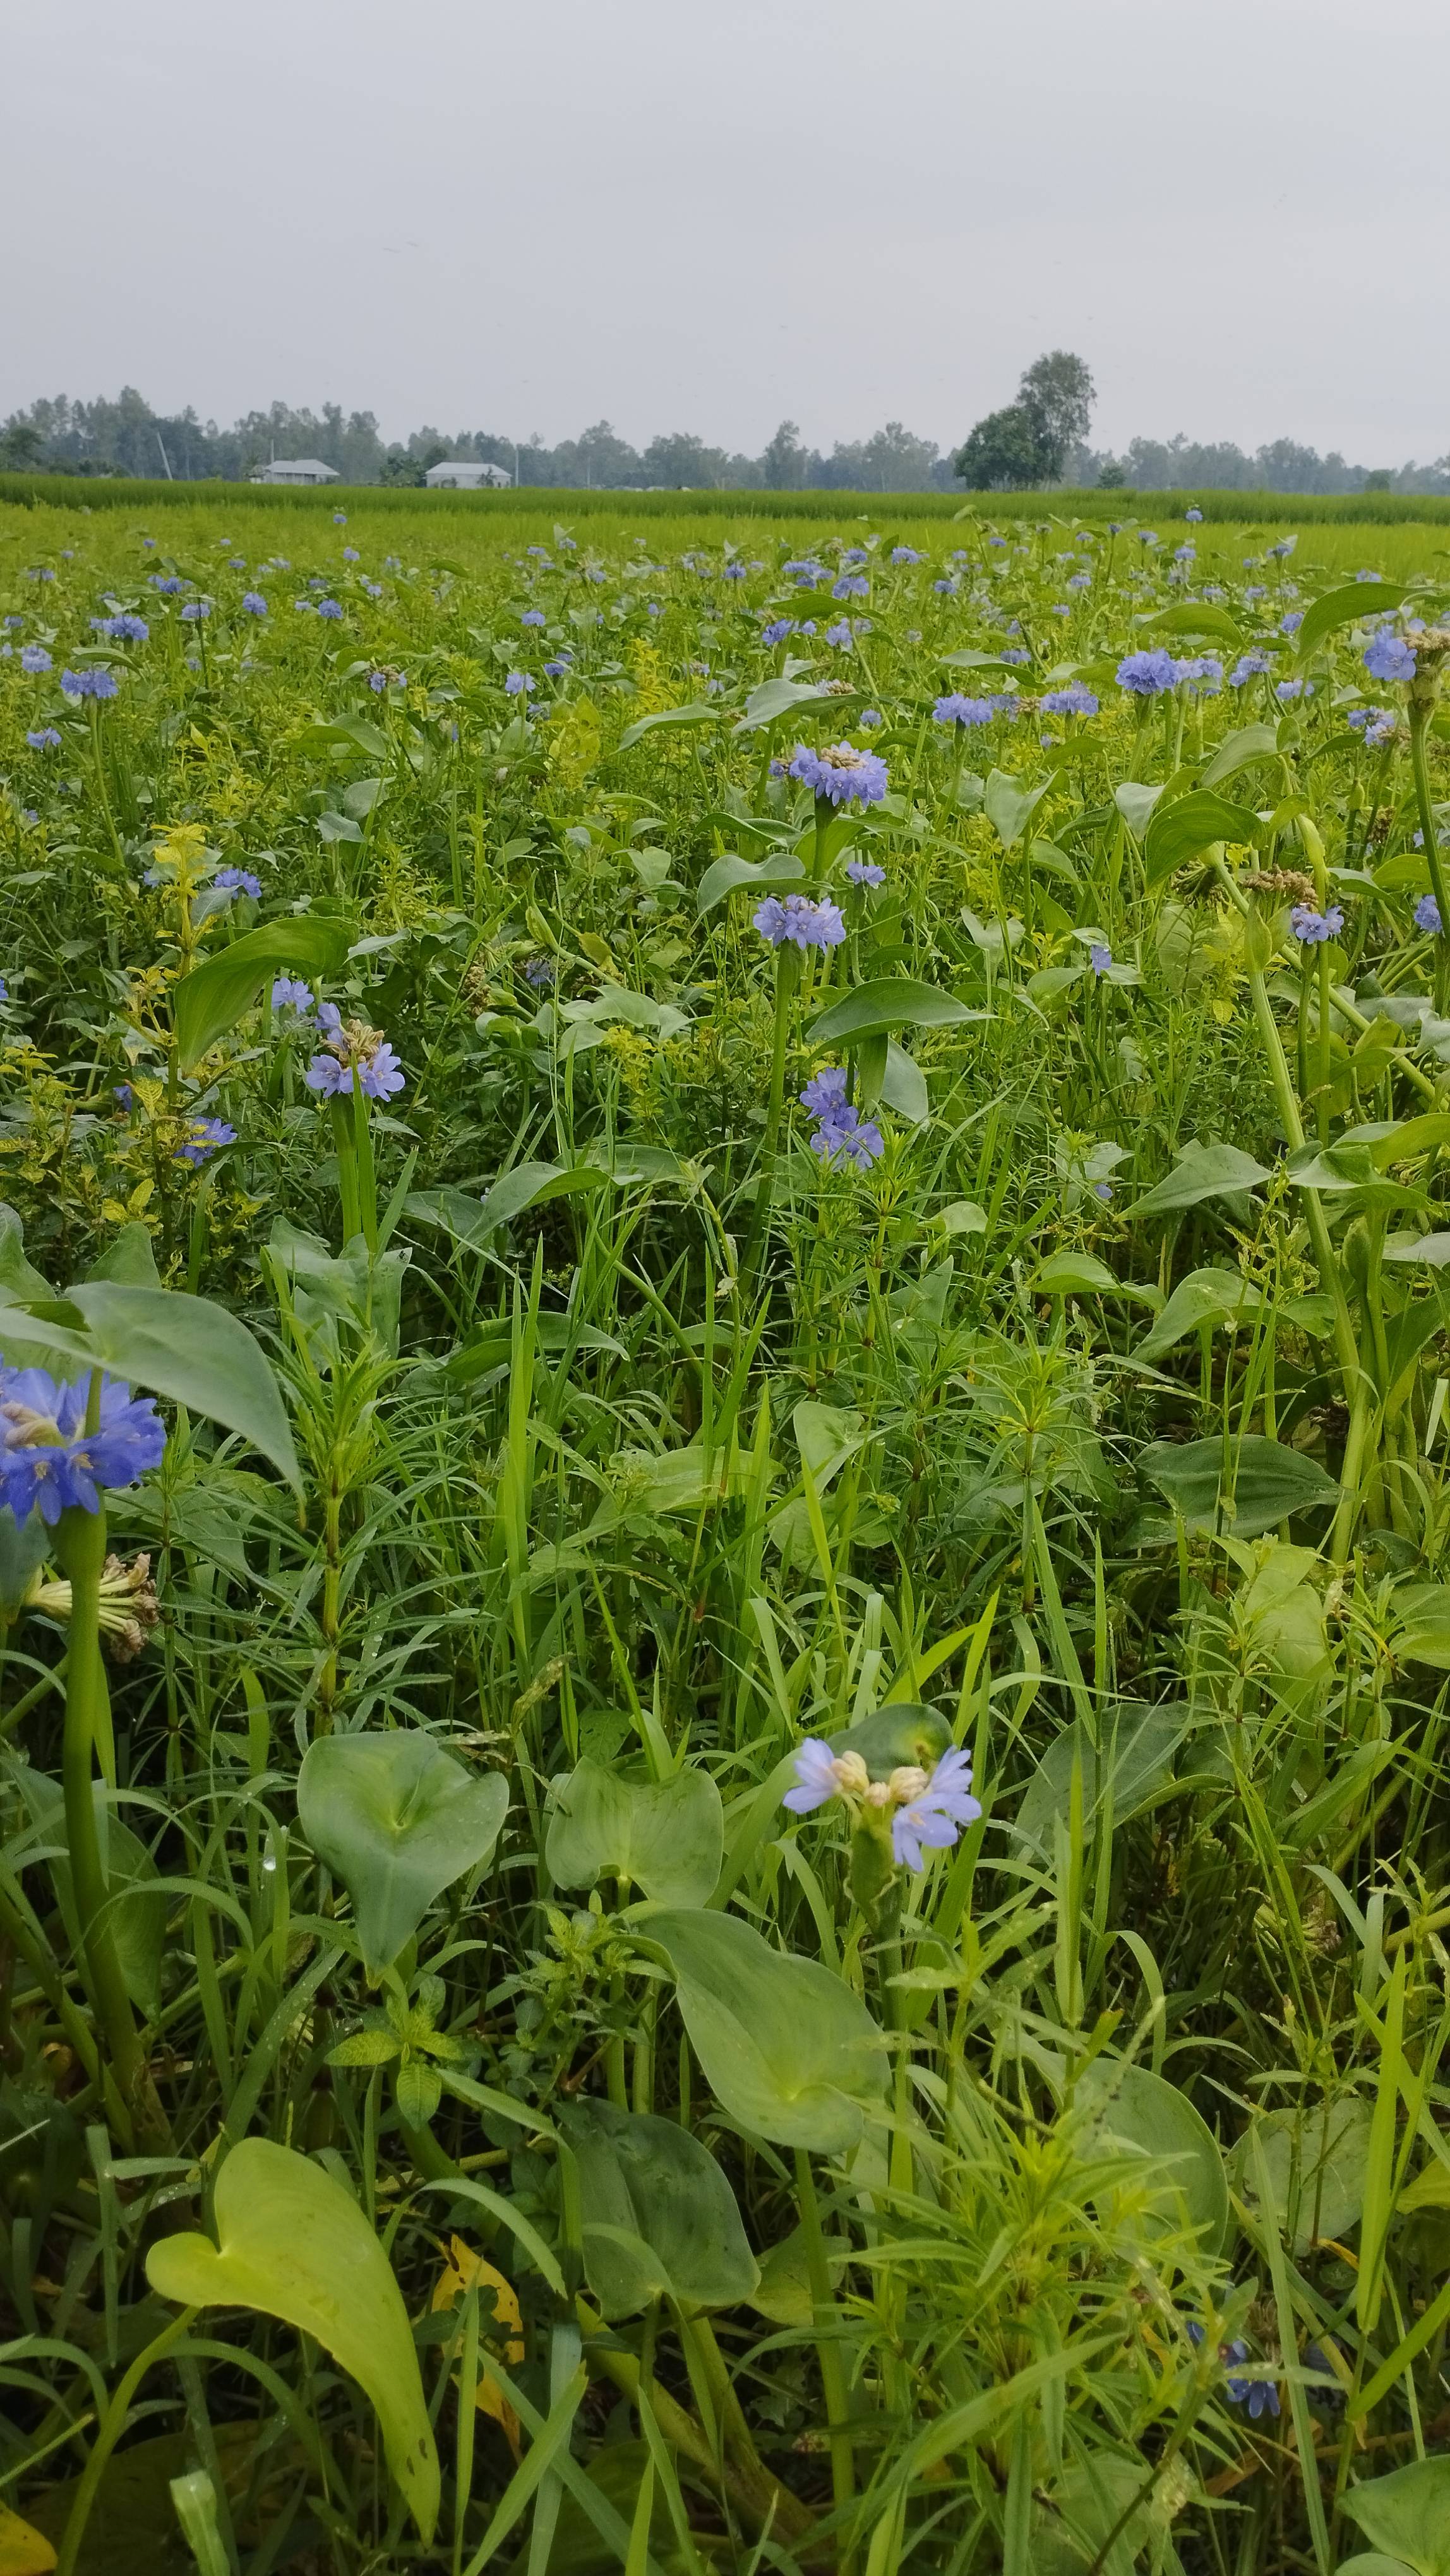
Species: Heartleaf False Pickerelweed (Monochoria korsakowii)